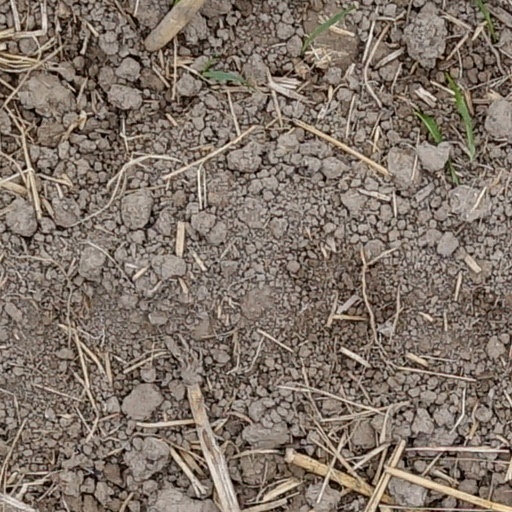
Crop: wheat